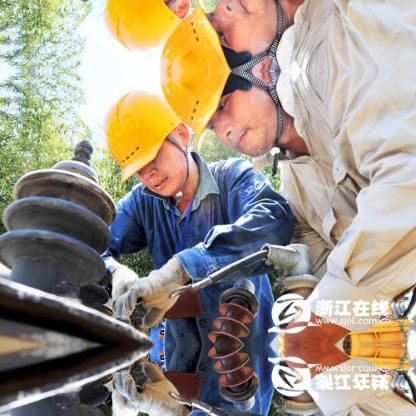
Objects in the image:
label: helmet
label: helmet
label: helmet
label: helmet